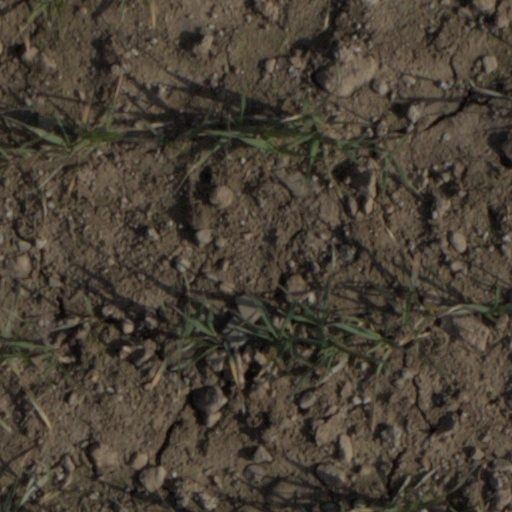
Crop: wheat